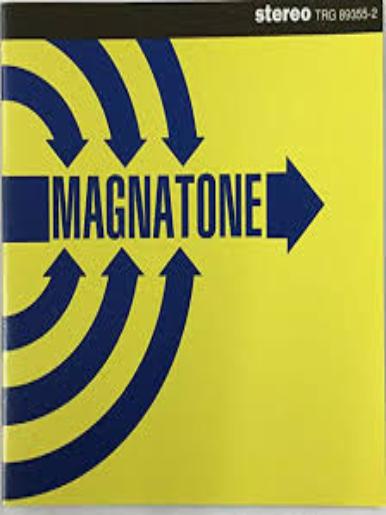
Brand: magnatone
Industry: Electronic